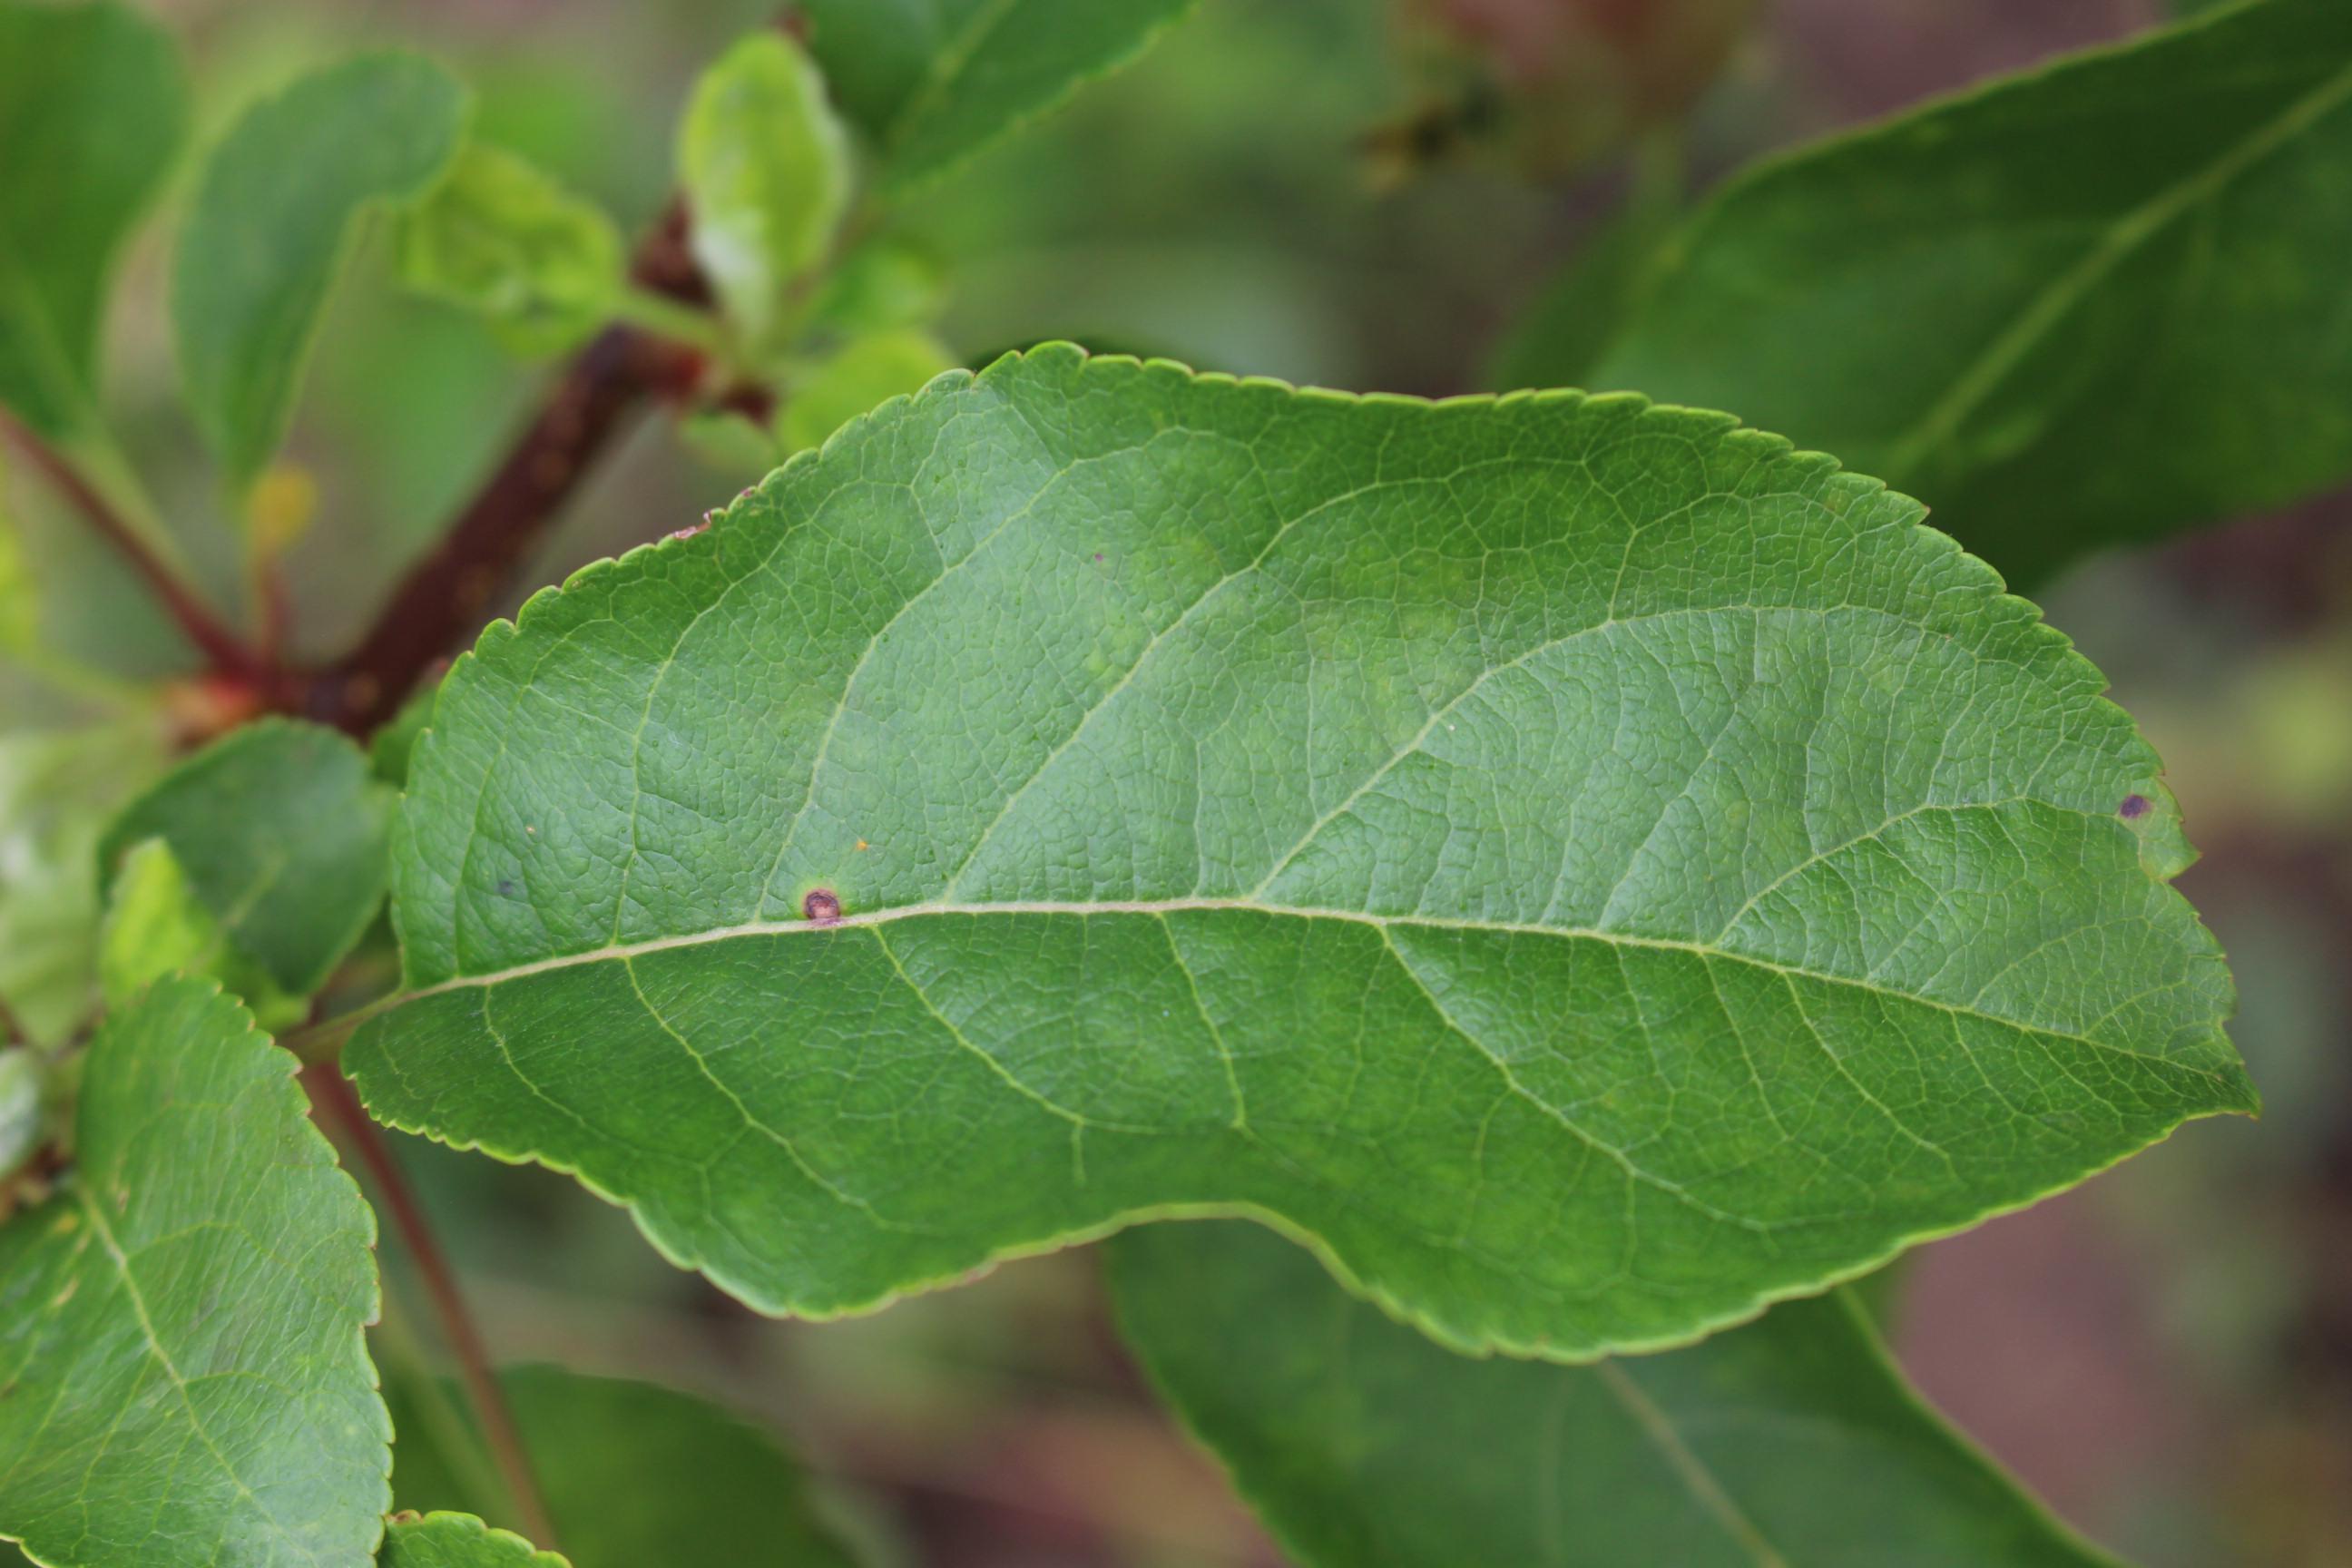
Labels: rust